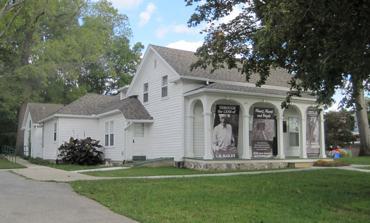
Building: Liberty Hyde Bailey Birthplace
Country: United States of America
Year built: 1853
Historic house in Michigan, United States United States historic place Liberty Hyde Bailey Birthplace U.S. National Register of Historic Places Michigan State Historic Site Show map of Michigan Show map of the United States Location 903 Bailey Ave., South Haven, Michigan Coordinates 42°23′31″N 86°15′50″W / 42.39194°N 86.26389°W / 42.39194; -86.26389 Area less than one acre Built 1853 ( 1853 ) Architectural style Greek Revival NRHP reference No. 83000892 Significant dates Added to NRHP April 18, 1983 Designated MSHS January 18, 1963 The Liberty Hyde Bailey Birthplace , now the Liberty Hyde Bailey Museum , is a farmhouse located at 903 Bailey Avenue in South Haven, Michigan , and is significant as the birthplace and childhood home of horticulturist Liberty Hyde Bailey .  It was designated a Michigan State Historic Site in 1963 and listed on the National Register of Historic Places in 1983. History This farmhouse was built in 1853-1858 by Liberty Hyde Bailey Sr., and stood on his 80-acre farm. In 1858, Liberty Hyde Bailey was born in this house; the younger Bailey spent 19 years living here, learning about the local wild animals and plants. He entered Michigan Agricultural College (now Michigan State University ) in 1878, and went on to become a well-known horticulturist , botanist and cofounder of the American Society for Horticultural Science . In 1918, Frank E. Warner purchased the Bailey farm, and lived there until his death in 1926. In 1937, the property which the house stands on was presented to the city of South Haven for use as a memorial to Dr. Bailey. Description The Liberty Hyde Bailey Birthplace is a 1 + 1 ⁄ 2 -story Greek Revival house clad in clapboard and sitting on a fieldstone foundation.  A single-story rear section was added some time after the original construction.  The interior has plaster walls and ceilings with plain board trim.  The first floor contains sitting and dining rooms, a kitchen, a bedroom, and a storage room.  The second floor contains three bedrooms and a small library. References